WLBR

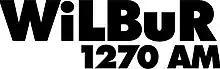
"WiLBuR 1270" logo

On April 28, 2020, the station flipped to classic hits as "WiLBuR 1270".